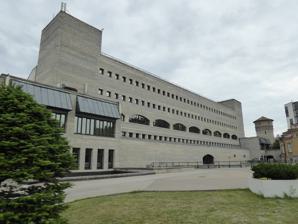
Building: National Library of Estonia
Country: Estonia
Year built: 1993
National library of Estonia National Library of Estonia Eesti Rahvusraamatukogu 59°26′16″N 24°45′49″E / 59.43778°N 24.76361°E / 59.43778; 24.76361 Location Temporary premises Narva mnt 11, Tallinn , Estonia Type Public , National , Research , Parliamentary library Established 1918 (107 years ago) ( 1918 ) Collection Size 3.4 million items (2007) Legal deposit Yes, since 1919 Access and use Access requirements Open to anyone of 16 years or older, parent's permission is necessary if younger, library card required to pass the gate Other information Budget 5.6 million Euro Director Martin Öövel [ et ] Employees 314 Website Official website The National Library of Estonia ( Estonian : Eesti Rahvusraamatukogu ) is a national public institution in Estonia , which operates pursuant to the National Library of Estonia Act ( Estonian : Eesti Rahvusraamatukogu seadus ). It was established as the parliamentary library ( Estonian : parlamendiraamatukogu ) of Estonia on December 21, 1918. According to the act, the National Library of Estonia is the custodian of Estonian national memory and heritage, and acts as the repository centre of the Estonian literature and national bibliography , the main information provider for the Estonian parliament and many other constitutional institutions, a national centre of library and information sciences, a site for the continuing education of librarians, and also as a cultural centre. From 1984 to 1991, Ivi Eenmaa was the Director of the National Library and from 1991 to 1998 the Director General. From 1998 to 2008, Tiiu Valm was the Director General. From 2008 to 2023, the Director General of the National Library was Janne Andresoo [et]. In 2023 Martin Öövel was elected as the head of the National Library. Functions The National Library of Estonia is: a national library , collecting, storing and making publicly accessible the documents published in Estonia or about Estonia, regardless of their place of publication, maintaining national databases of the Estonian national bibliography and statistics on Estonian print output, serving as the Estonian ISSN , ISBN and ISMN agency; a parliamentary library , providing information services for the Riigikogu , the Government of the Republic, the Office of the President of the Republic , and state authorities; a research library , providing information for research activities in humanities and social sciences , and various information services; a library research and development centre , providing library and information science information, coordinating research, and development activities and library standardisation in Estonia, organising user surveys, and training, and further professional training for the staff of Estonian libraries, publishing materials on library and book science and the Estonian library journal, Raamatukogu , organising national surveys of library statistics and actively participating in international library co-operation; a cultural centre , where various book and art exhibitions are held, along with conferences, concerts, theatre performances, movie evenings and other cultural activities. Information services The National Library of Estonia provides information services in the following fields: humanities : history , ethnology , philosophy , folklore , psychology , religion , culture , linguistics and literary science , Estonian and foreign literature , art , music , film , theatre , etc. social sciences : economics , law , politics , political science , sociology , etc. international organisations : European Union , World Trade Organization (WTO), World Health Organization (WHO), United Nations (UN), International Monetary Fund (IMF), etc. international courts : Court of Justice of the European Communities , International Court of Justice (ICJ), etc. information sciences : information science , library science , librarianship , book history , etc. cartography and geography . Rare book collection specialists offer consultations on old books. There are also archival services on the basis of the institution and personal collections located in the library, conservation services and binding services available. E-library E-library has been developed since the mid-1990s and is available on the homepage of the National Library of Estonia. It enables readers to: use the e-catalogue ESTER ; request information on licensed databases and e-journals; submit inquires in the field of humanities and social sciences; read online publications, visit e-exhibitions and purchase the publications of the library; get acquainted with digital collections; use the information resources of The European Library . Some services are available only to the registered readers of the National Library. They can: reserve books, journals, written music and other items; renew the due date of books; order copies; order items via inter-library loan . Collections On January 1, 2007, the collection of the National Library of Estonia included 3,4 million items including: 1,975,981 volumes of books; 302,988 annual sets of periodicals ; 20,954 items of cartographic materials; 117,777 items of sheet music; 180,062 items of graphic art; 7,203 items of manuscripts and archive documents; 2,635 items of standards ; 481,088 items of booklets ; 43,477 items of audio-visual materials; 1,852 items of electronic materials; 27,198 items of microforms; Since 1919 the National Library is entitled to receive legal deposit copies of all publications printed in Estonia. Rarities Publications in the Estonian language printed before 1861 and publications in foreign languages printed before 1831, including eight incunabula and 1,500 publications from the 16th and 17th centuries, are stored in the Rare Book Collection. Later publications include a selection of copies with autographs, manuscript amendments and ownership marks, censor's copies, artistic bindings, bibliophile and luxury publications. In addition to 28,000 rare publications, the collection includes 150 manuscripts. Research on old books has been conducted in the library for over 50 years. The oldest book in the rare book collection is a work of Lambertus de Monte , a theologian from Cologne , - Copulatasuper tres libros Aristotelis De Anima... (Cologne, 1486). The oldest Estonian publication is Heinrich Stahl 's book of sermons Leyen Spiegel (Reval, 1641–1649) with parallel texts in Estonian and in German . History On December 21, 1918, the Provisional Government of the Estonian Republic took the decision to establish the State Library . The primary collection of the library was about 2,000 titles necessary for lawmaking and government, and the first users were the members of Parliament ( Riigikogu ). The library was situated in two small rooms of the Parliament building in the Toompea Castle . During the time of the independent Republic of Estonia from 1918 to 1940, the library developed and grew fast. In 1919, the library began to receive a legal deposit copy of all printed matter published in Estonia. In 1921, the first international exchange agreements were concluded. In 1935 the State Library established an Archival Collection of all publications in the Estonian language and about Estonia. This was the beginning of a systematic acquisition of printed matter on Estonia and the Baltic countries. In the 1930s, the State Library started to perform more functions than those of a parliamentary library – the collections comprised about 50,000 items and the readership included outstanding intellectuals, cultural and public figures. With the Soviet occupation , the library became a regular public library, known under the name of the State Library of the Estonian SSR . The role of the library changed considerably: all links with foreign countries and their libraries were severed, and Russian publications predominated, mostly consisting of all-Union deposit copies. The bulk of Estonian and foreign publications was placed in restricted access collections. Between 1948 and 1992 the library was housed in the former Estonian Knighthood House in Tallinn's historic centre. 1953, the library was named after Friedrich Reinhold Kreutzwald , a leading man of letters of the Estonian National Awakening and the author of the Estonian national epic, Kalevipoeg . The collections then amounted to one million items already. The liberation movement that began in the Baltic countries in the 1980s and the restoration of the independent Republic of Estonia on August 20, 1991, considerably changed the role of the library. In 1988, the Friedrich Reinhold Kreutzwald State Library was renamed the National Library of Estonia with a mission to collect, preserve and provide access to all documents published in the Estonian language and in Estonia, and also about or including information on Estonia. In 1989, the library's legal status as a parliamentary library was restored with an obligation to provide information services for the Riigikogu and the Government. The present National Library of Estonia is a legal entity in public law, which operates pursuant to the National Library of Estonia Act, adopted in 1998, and amended in 2002 and 2006, and its Statutes. Its collegial decision-making body is the National Library Board with members appointed by the Riigikogu. Library building The National Library building at Tõnismägi in Tallinn, specially designed for the library, was constructed between 1985 and 1993. The architect of the building is Raine Karp and its interior designer is Sulev Vahtra. The eight-storey building with two floors below ground level is until now the largest library in the Baltic countries. It houses 20 reading rooms with 600 reader's seats, a large conference hall, a theatre hall and numerous exhibition areas. The library's stacks are designed to hold five million volumes. All stacks are equipped with shelves and air-conditioning, appropriate for preserving the documents. See also Estonia portal References